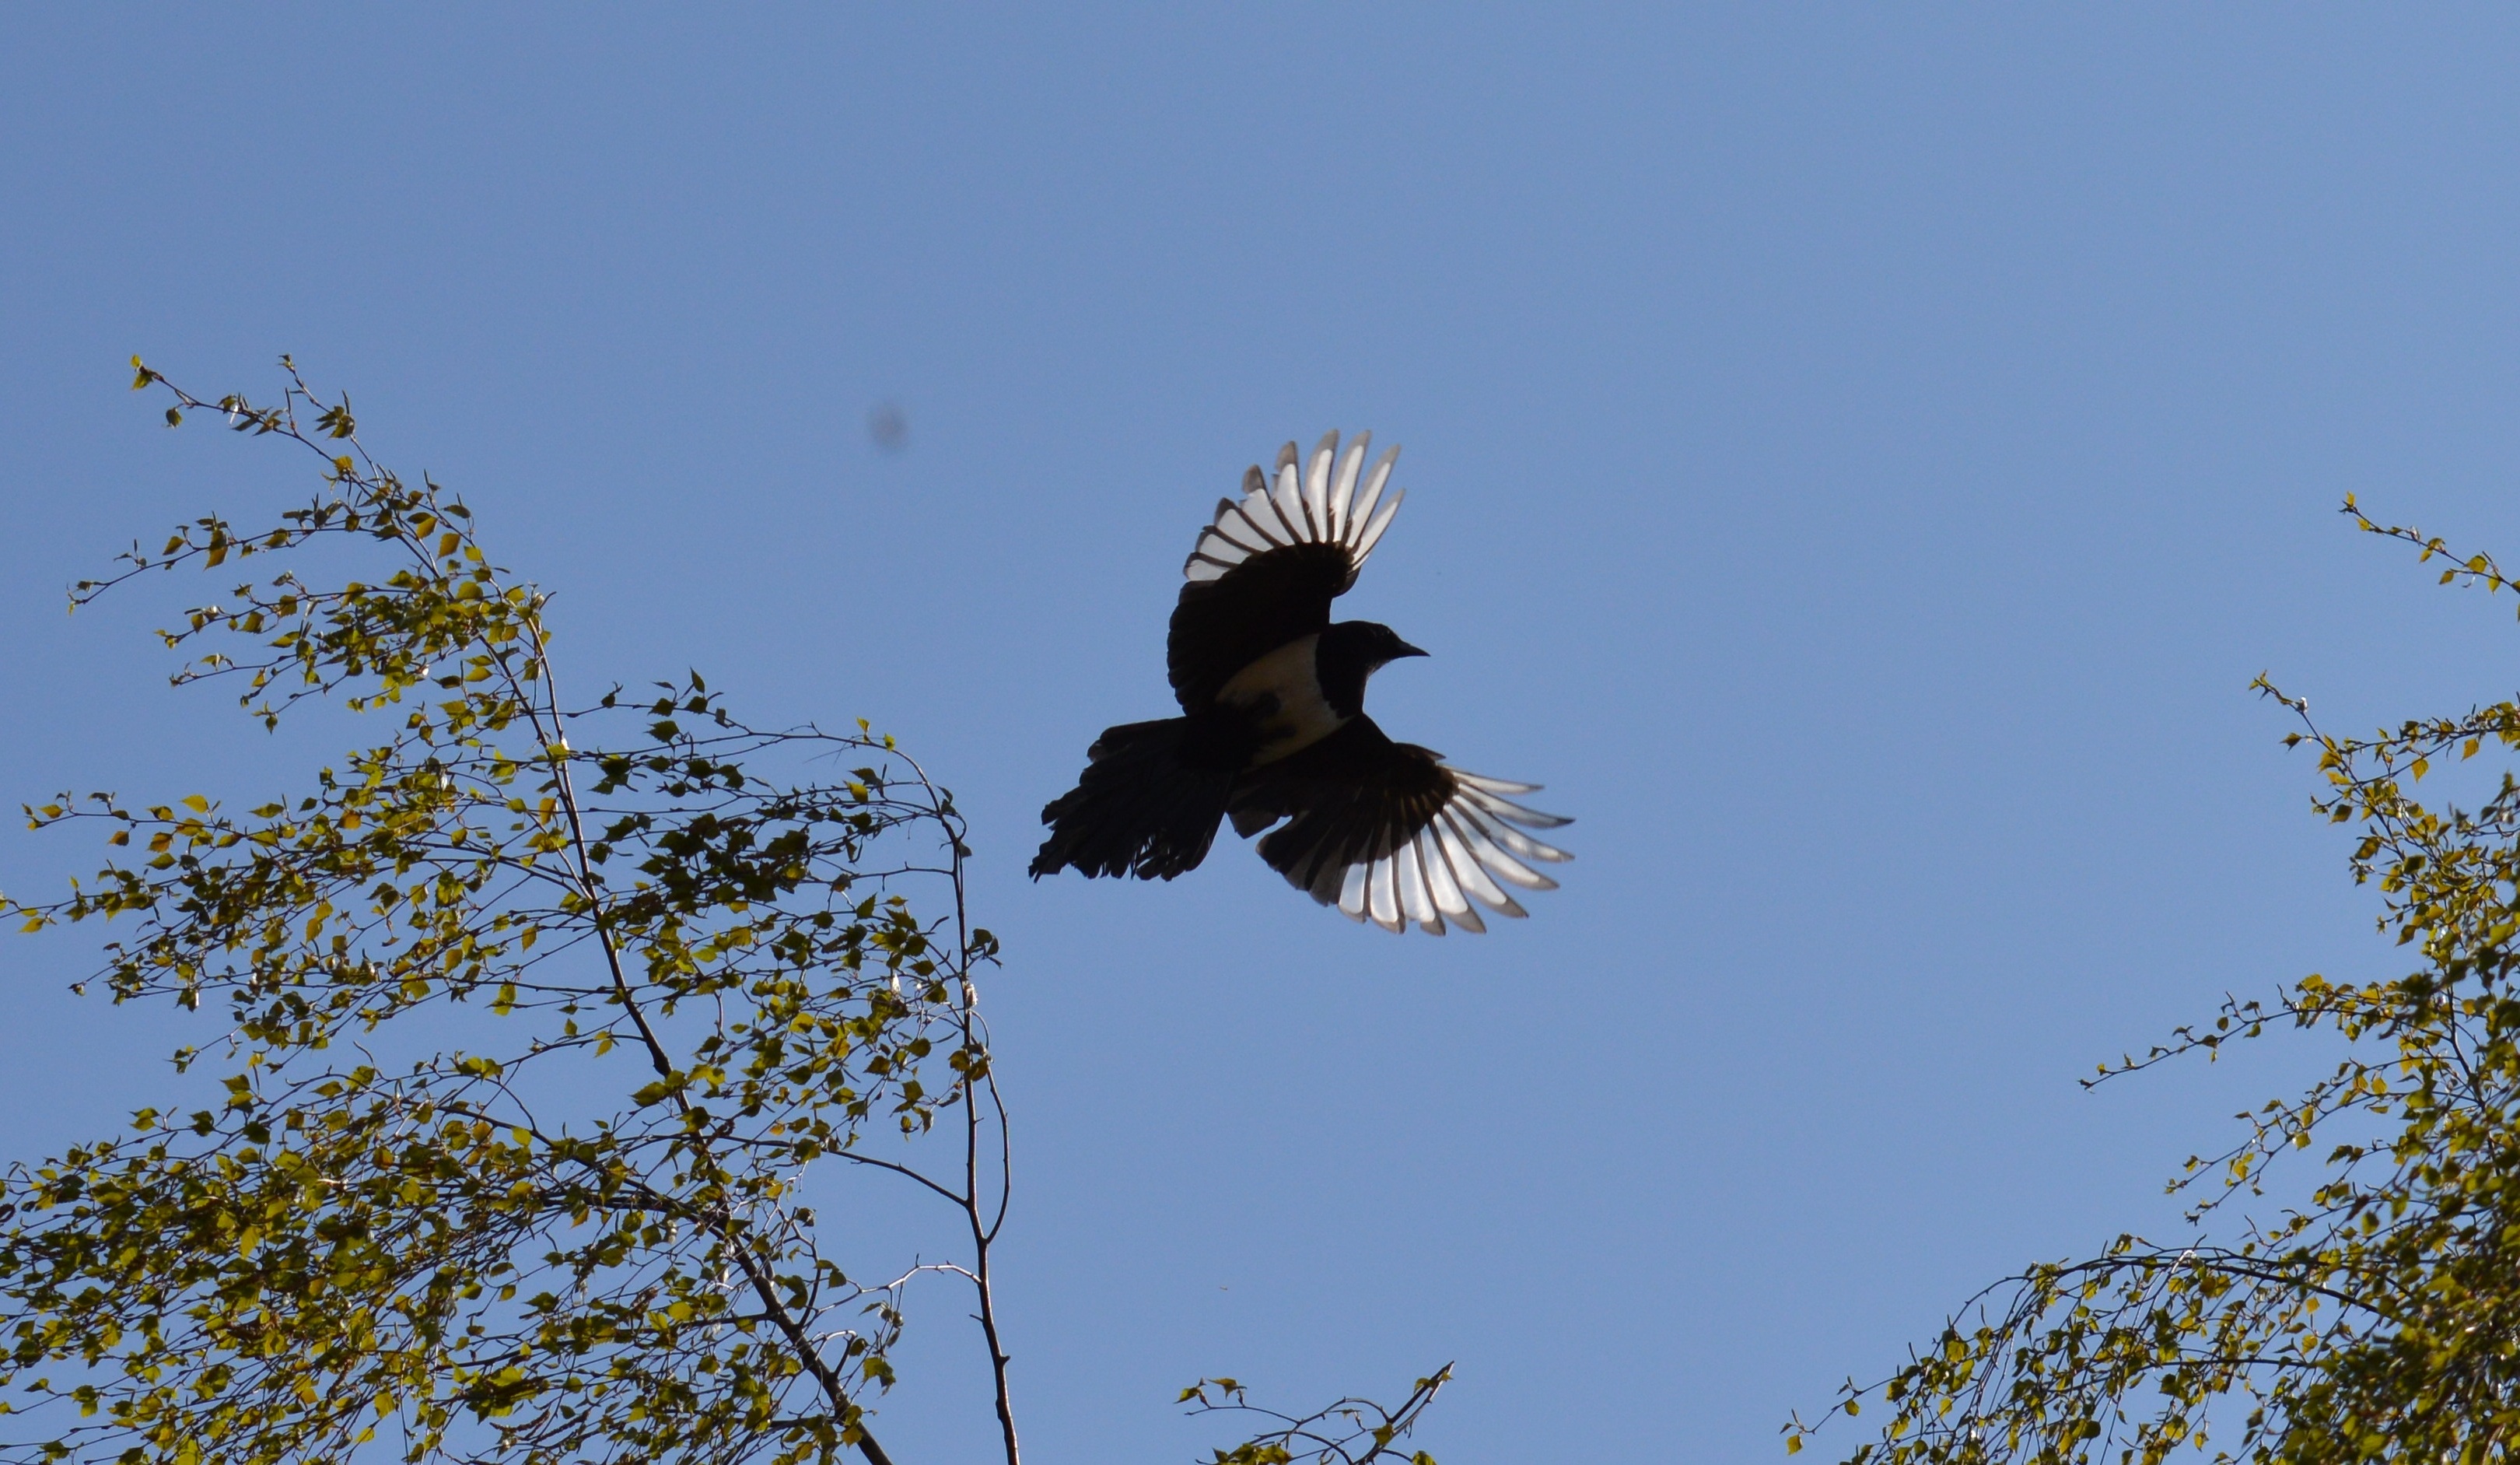
nature, branch, bird, wing, animal, fly, wildlife, flight, eagle, feather, fauna, blue sky, bird of prey, bald eagle, vertebrate, raven bird, elster, perching bird